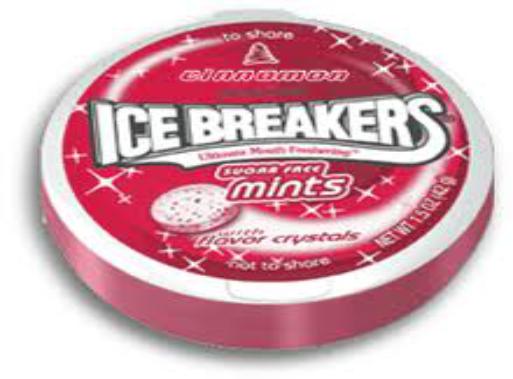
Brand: Ice Breakers
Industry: Food